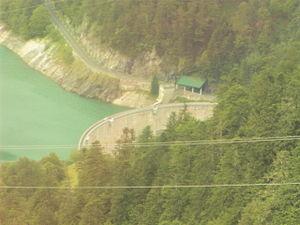
Le barrage de Fabrèges le 25 juillet 2010 depuis le téléphérique d'Artouste.
Le lac de Fabrèges est un lac de barrage des Pyrénées françaises, situé dans la commune de Laruns dans le département des Pyrénées-Atlantiques en région Nouvelle-Aquitaine.